Todd Frazier

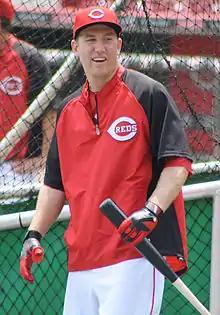
Frazier with the Cincinnati Reds in 2012

On February 8, 2015, Frazier and the Reds reached an agreement on a two-year, $12 million contract. The deal paid Frazier $4.5 million in 2015, including a signing bonus, and $7.5 million in 2016.